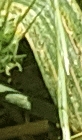
Label: Wheat___Yellow_Rust